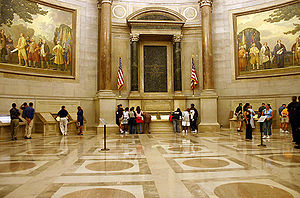
National Archives and Records Administration
Indenfor i Nationalarkiverne.
United States National Archives and Records Administration ligger i Washington D.C. og er USA's Nationalarkiv. NARA er et uafhængigt regeringsorgan, som opbevarer statsdokumenter og historiske fortegnelser. Offentligheden af i en begrænset omfang adgang hertil. NARA er ansvarlige for vedligeholdelse og udgivelse af officielle og retsgyldige udgaver af love vedtaget af Kongressen, bekendtgørelser og executive orders fra præsidenten samt føderale bestemmelser.